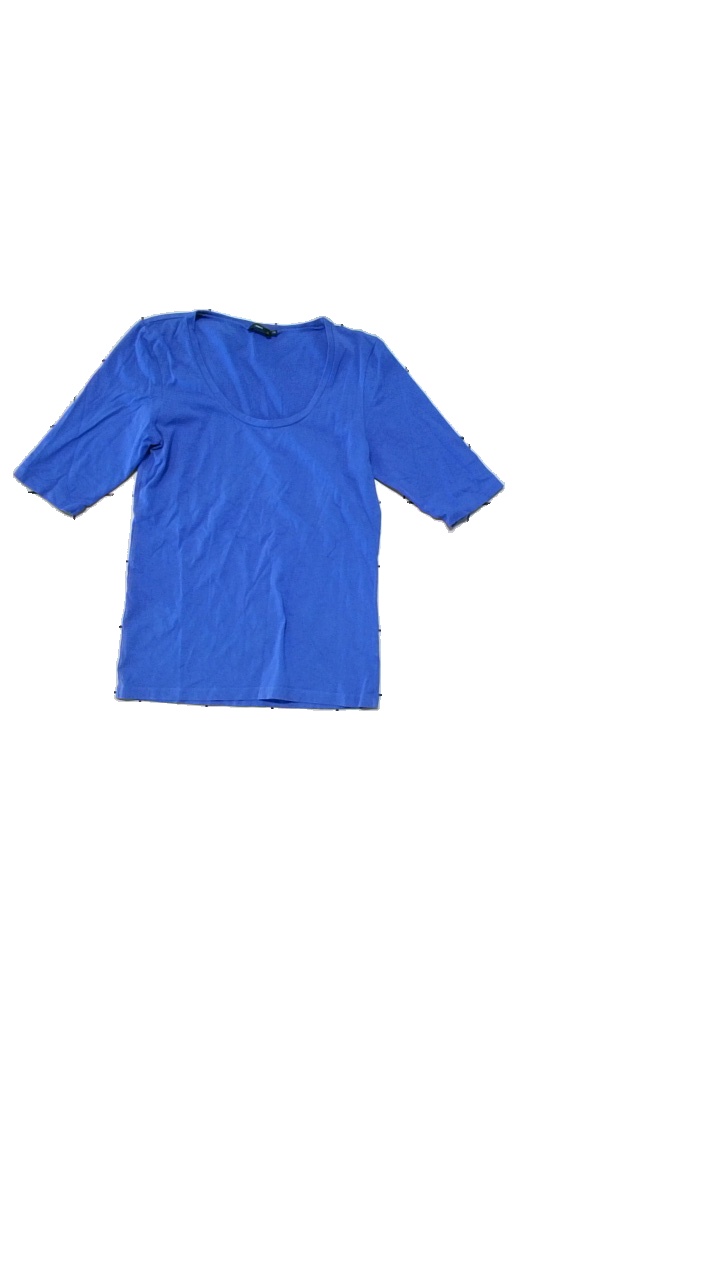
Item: T-shirt (Ladies)
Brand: Filippa K
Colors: Blue
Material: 100% Cotton
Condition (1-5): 3
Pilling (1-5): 3
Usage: Reuse
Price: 50-100